History of yerba mate

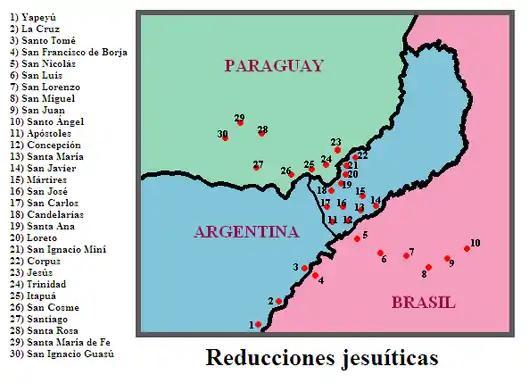
Location of the most important Jesuit reductions in Argentina, Brazil and Paraguay, with present political divisions.

The Jesuits began in the late 16th century to establish a series of reduction settlements in the lands of the Guaraní people to convert them to Catholicism. The Jesuit missions had a high degree of autarky but needed coins to pay taxes and acquire products they could not produce. While in the early 17th century Jesuits had supported governor Hernando Arias de Saavedra's ban on yerba mate production, they became by mid-17th century severe competitors to the harvesters of the land north of Tebicuary River who had had a practical monopoly on the product. In 1645 the Jesuits had successfully requested the Spanish Crown to be allowed to produce and export yerba mate. The Jesuits initially followed the normal production procedure by sending thousands of Guaranís out into long journeys to the swamps where the best trees grew to harvest naturally occurring stands, where many Indians fell ill or died. From the 1650s to the 1670s the Jesuits succeeded in domesticating the plant, something that contemporaries had found extremely difficult. The Jesuits kept the domestication a secret. It apparently involved feeding the seed to birds or emulating the passing of the seeds through the digestive system of a bird. The Jesuits gained a series of commercial advantages over their competitors in the Tebacuary region. Apart from their successful domestication and establishment of plantations, their missions were closer to the important trade hubs of Santa Fé and Buenos Aires and they succeeded in obtaining exemptions from the tithe, alcabala, and the additional tax established in 1680. These privileges caused a conflict with the Paraguayan cities of Asunción and Villarrica that accused the Jesuits of flooding the Platine market with cheap yerba mate, and led to the imposition of limits for the Jesuit exports, which they nevertheless exceeded, so that at the time of the expulsion of the Order they exported four times the amount they were legally allowed. The Jesuits did not, officially, sell mate for profit beyond covering basic necessities and taxes, and accused the Paraguayans of causing prices to drop, adding that their yerba mate was preferred by merchants not due to its price but due to its better quality.